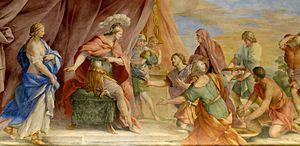
La Continence de Scipion. Fresque, 1655-1658.
La bataille de Carthagène eut lieu en 209 av. J.-C., au cours de la Deuxième guerre punique entre Carthage et la République romaine. Les Romains, commandés par Publius Cornelius Scipio, réussirent un assaut naval et terrestre et prirent ainsi la capitale carthaginoise de la péninsule Ibérique, Qart Hadasht. Ce fut le premier acte de conquête du sud de l'Hispanie par la République romaine.